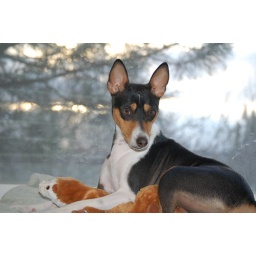
sitting in the window two stories up...get to watch the birds on the roof and in the trees...up close and personal